Julio Argentino Roca

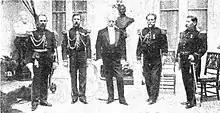
Julio Argentino Roca and his allies

In mid-1879, after the death of Alsina, Roca became the most prestigious leader of the National Autonomous Party, and was proposed as a candidate by Cordoba's governor Miguel Celman, and in Buenos Aires by the doctor Eduardo Wilde; quickly gained the support of most of the Argentine state governors. The April 11 elections for president, which came a sweeping victory for the voters of Roca, except in Buenos Aires and Corrientes. On June 13 the Electoral College met and elected President General Roca and Vice President Francisco Bernabé Madero. But in Buenos Aires it was brewing a revolution against the triumph of Roca. Four days later the fighting began, which ended on June 25 with an agreement between the province and the nation; the revolution of 1880 had cost 3,000 dead. Shortly before the presidential inauguration Roca was passed in Congress federalization of Buenos Aires.